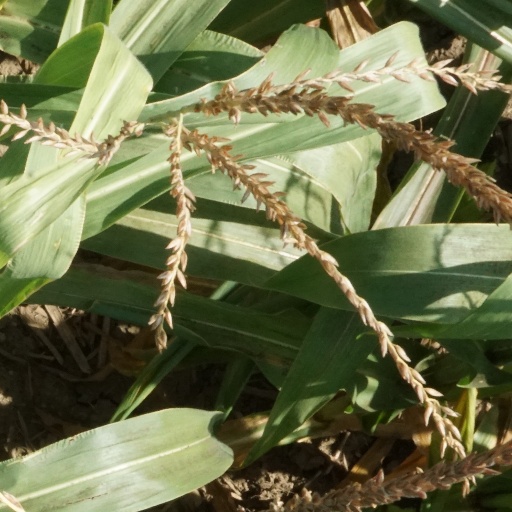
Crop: maize; corn